Blinded by the Light (1980 film)

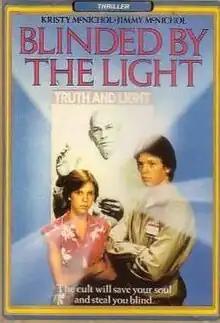

Blinded by the Light is a 1980 American made-for-television drama film directed by John A. Alonzo and starring Kristy and Jimmy McNichol. The film is based upon a Robin F. Brancato novel.